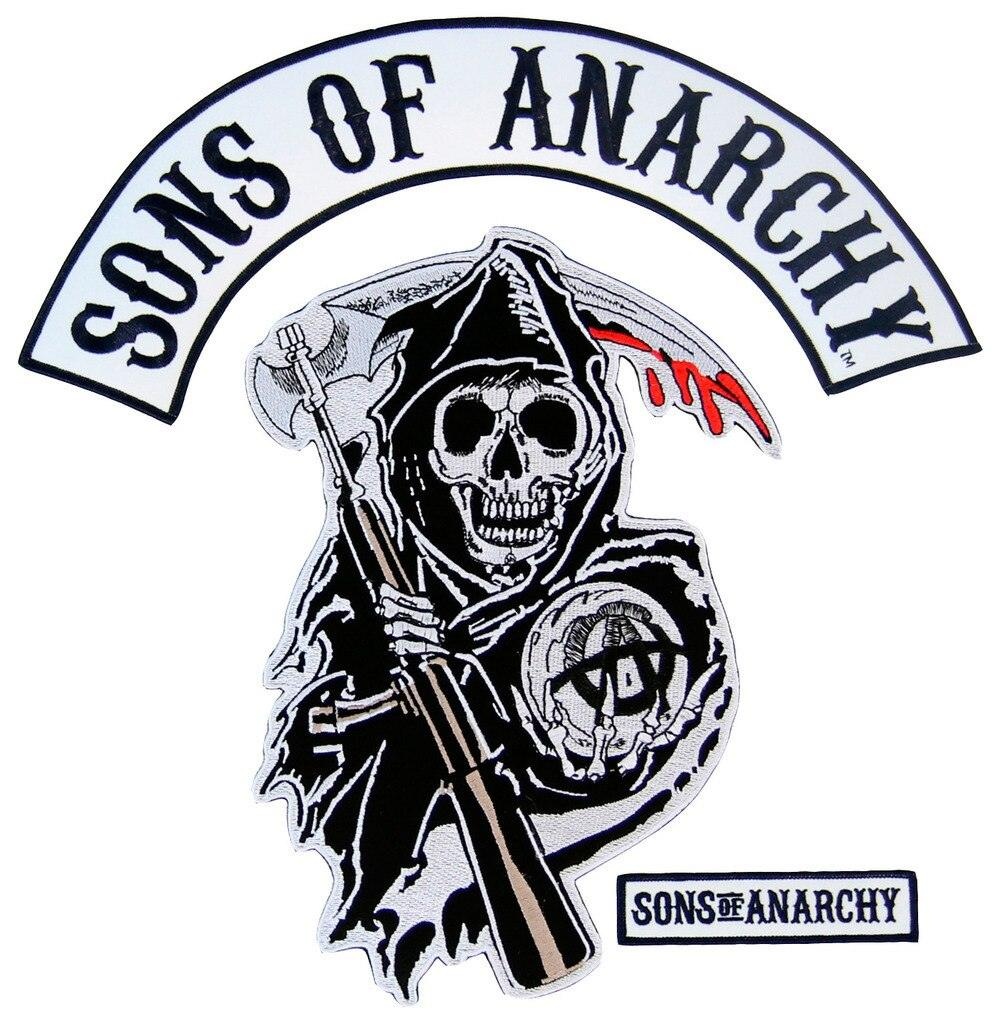
Sons of Anarchy Text and Arched Reaper Logo Patch Set
Are you a SAMCRO supporter? If so, show some love for the gang on your biker gear with the help of this officially licensed Sons of Anarchy patch set! Including a Sons of Anarchy logo and a Reaper Crew logo, this set of SoA patches is perfect for any fan of either the real life motorcycle club or the television series that they inspired. Let the world know about your favorite biker gang with the help of these awesome Reaper Crew patches! Embroidered Patch Set Iron On Men's Size: 17'' X 17.5" Kids' Size: 13" X 13" Officially Licensed More Sons of Anarchy items: Sons of Anarchy Merchandise
Brand: TVStoreOnline
Category: Arts & Entertainment > Hobbies & Creative Arts > Arts & Crafts > Art & Crafting Materials > Embellishments & Trims > Appliques & Patches > Embroidered Patches